Frumka Płotnicka

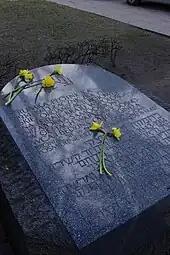
Syenite block located at the intersection of Niska and Dubois streets in Warsaw commemorating the life and martyrdom of Frumka Płotnicka

After the "Großaktion Warschau" in September 1942 Płotnicka was sent from Warsaw to Będzin in occupied south-western Poland by the Jewish Combat Organization (ŻOB) in order to help the self-defence organization there. The seeds of ŻOB were planted in the Warsaw Ghetto only two months earlier, when the German SS headed by Hermann Höfle began the roundups of Jews aimed at deporting 254,000 prisoners to the newly built Treblinka extermination camp. Płotnicka was the first Jewish courier in the Warsaw Ghetto to smuggle weapons from the Aryan part of the city inside sacks of potatoes.